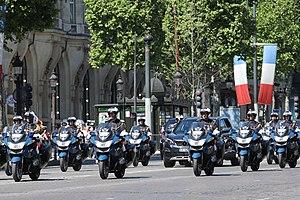
L'escadron motocycliste de la Garde républicaine est une unité de la garde républicaine chargée de missions de sécurité et de représentation.
La Garde républicaine est une branche de la Gendarmerie nationale qui assure des missions d'honneur et de sécurité au profit des plus hautes autorités de l'État en France, ainsi que des missions de sécurité au profit du public. Elle concourt également au rayonnement culturel de la France avec ses formations musicales et ses formations spéciales. Enfin, elle exécute des missions d’assistance, de formation et de coopération, tant en France qu’à l’étranger.